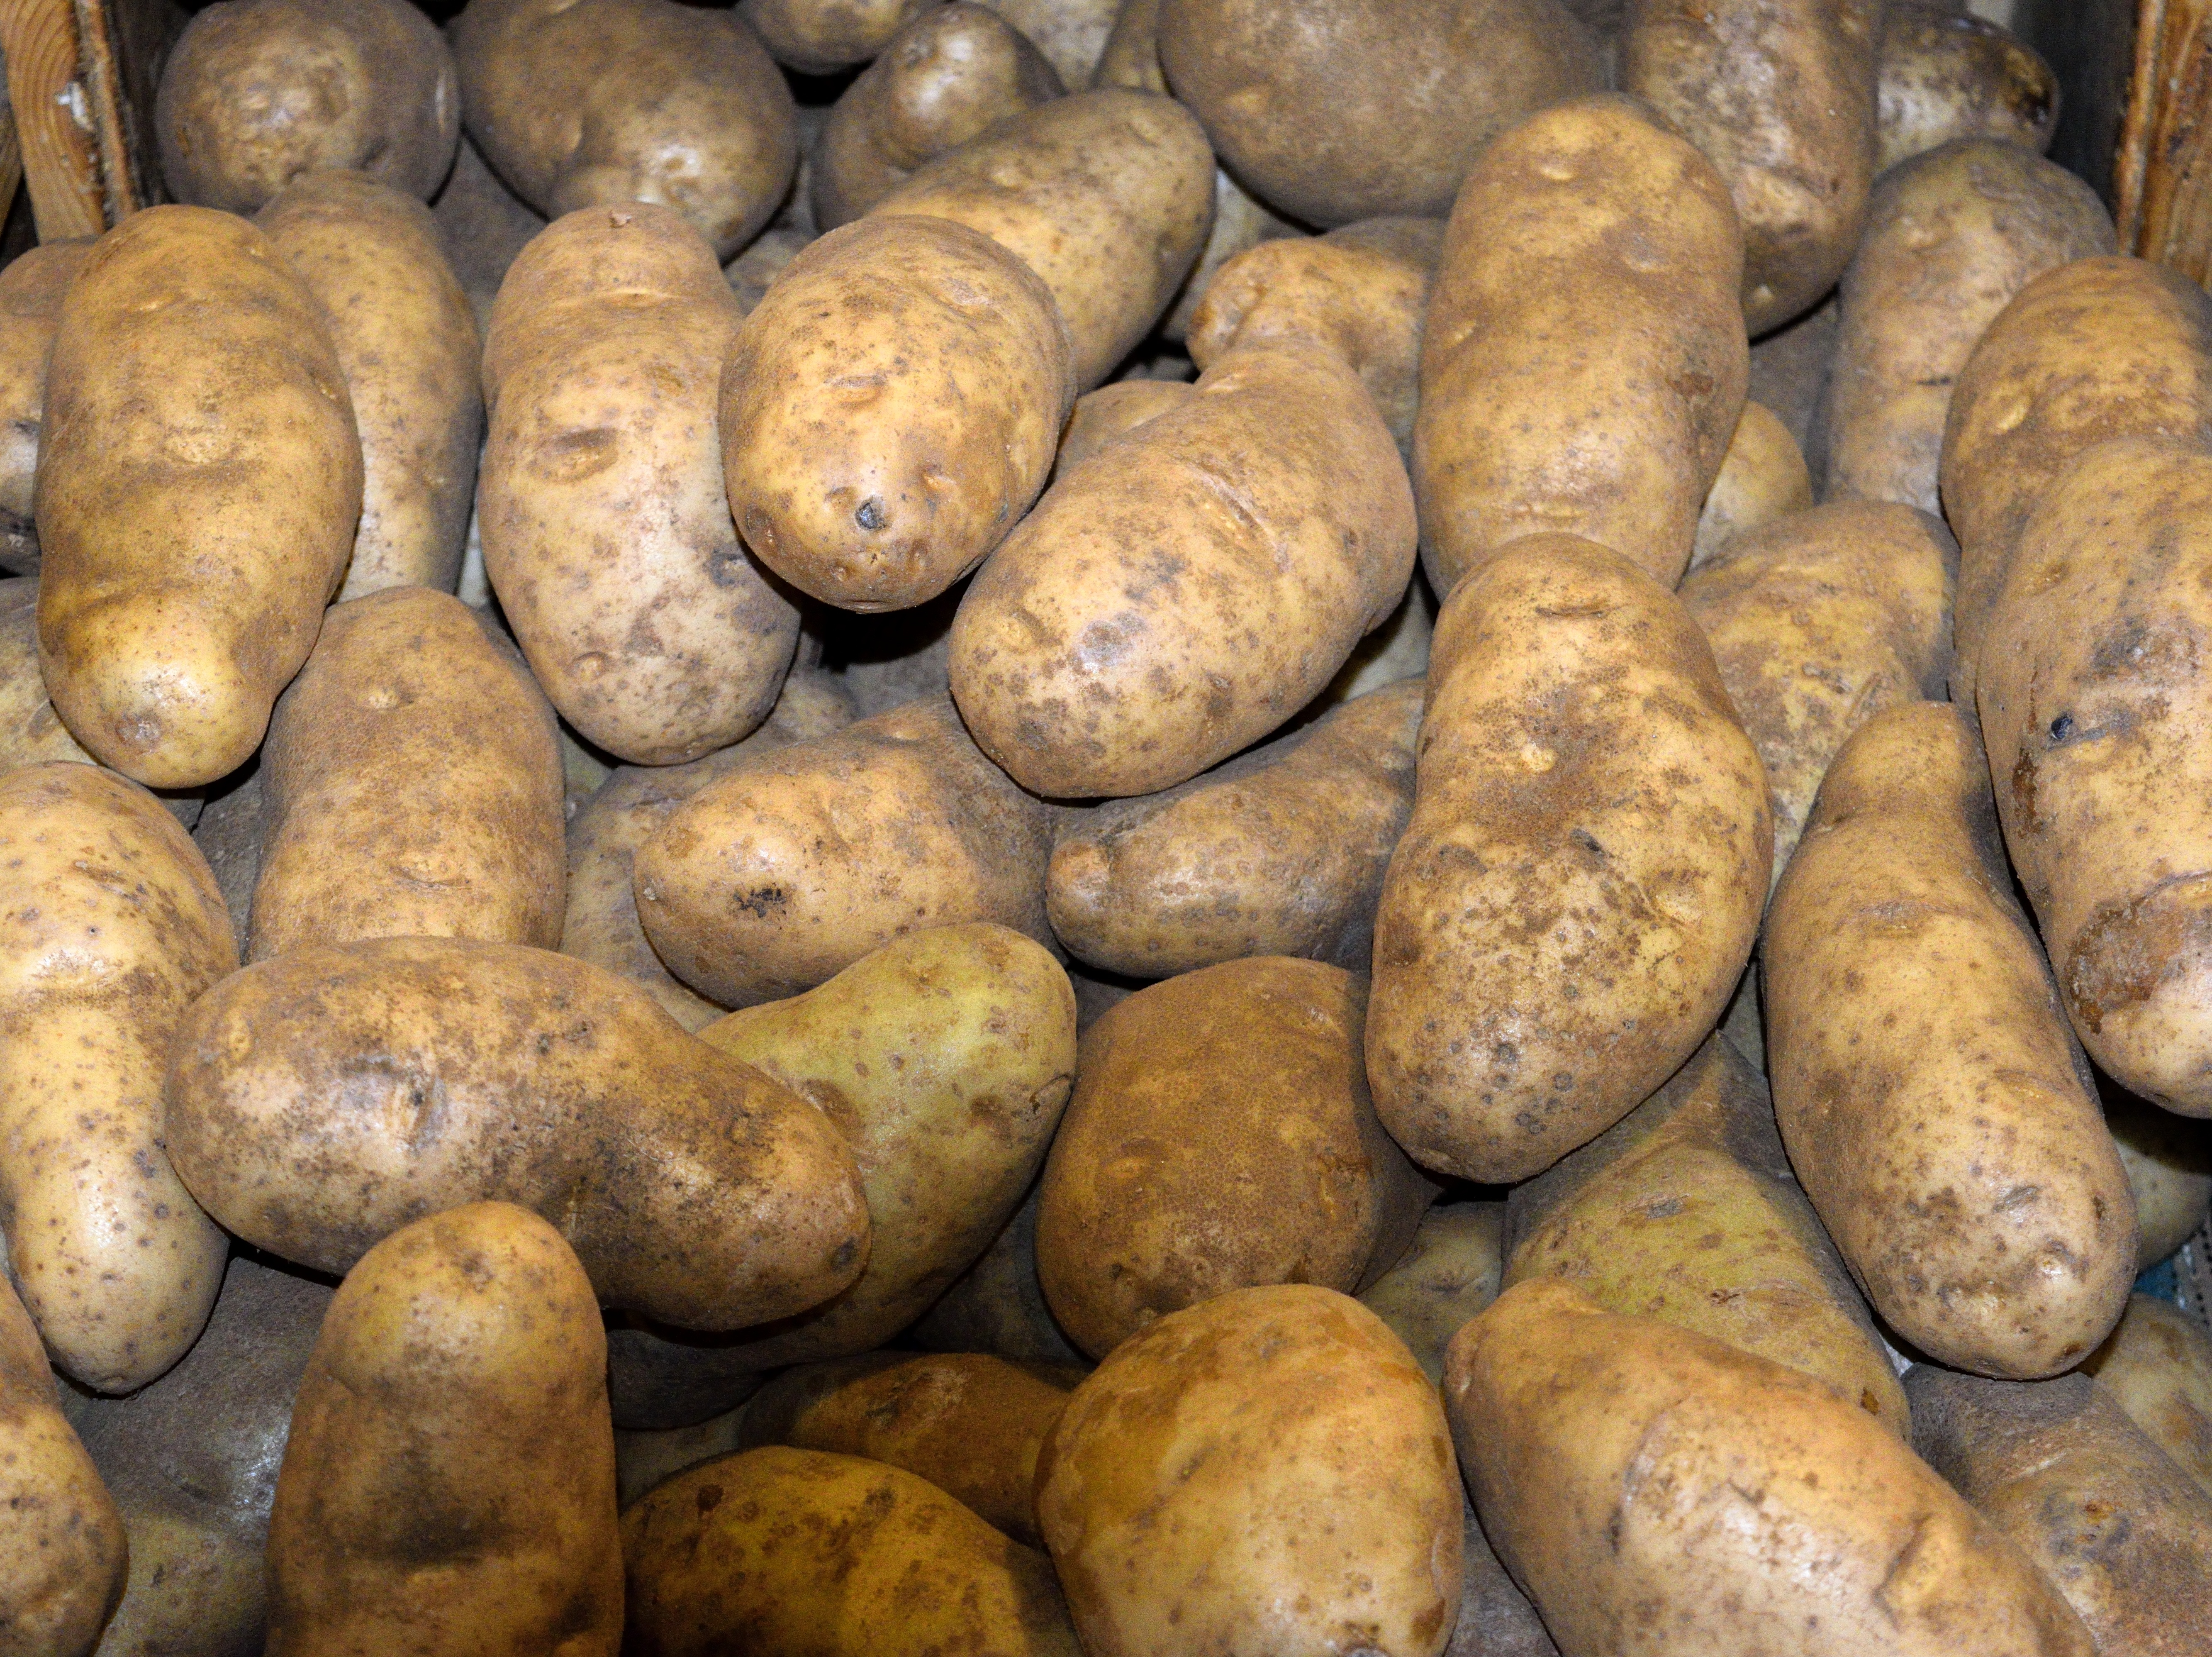
nature, plant, bunch, pile, food, harvest, cooking, produce, vegetable, crop, natural, fresh, market, agriculture, healthy, potato, farmer, grocery, peel, nutrition, vegan, vegetarian, raw, sale, organic, heap, potatoes, carbohydrates, nutritious, for sale, matsutake, uncooked, starch, flowering plant, tuber, root vegetable, land plant, potato and tomato genus